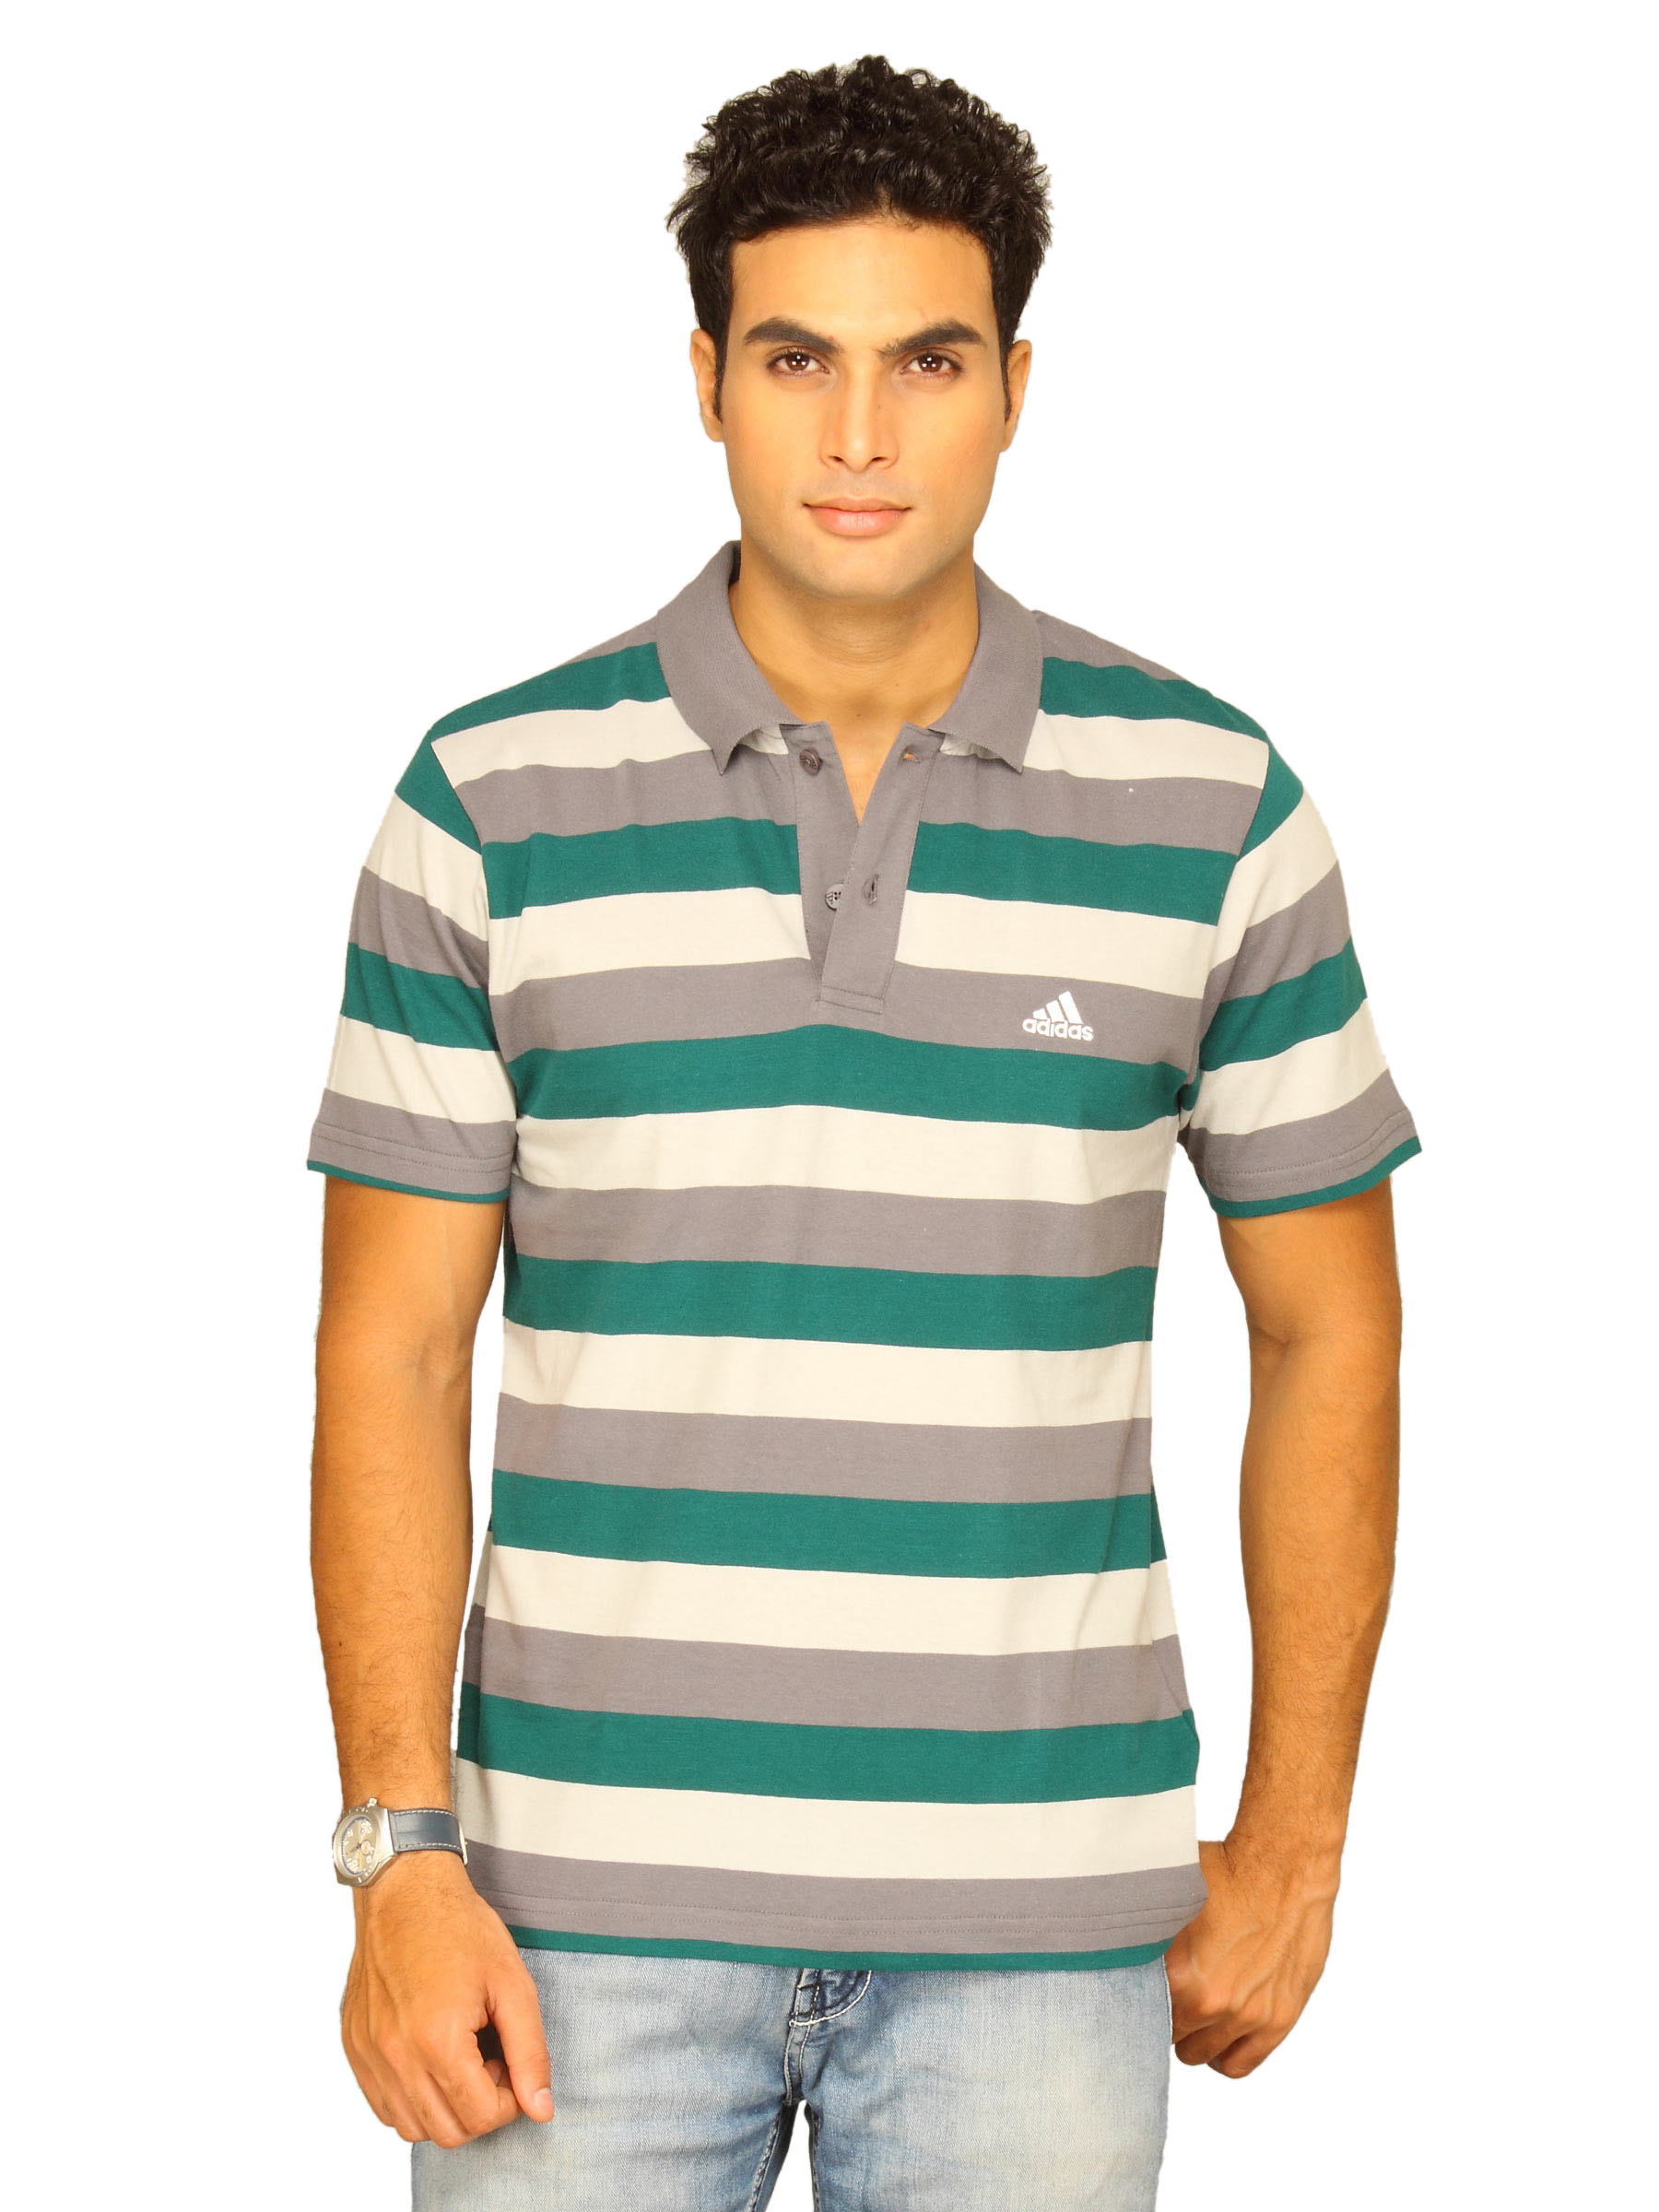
ADIDAS Men's Stripe Polo Green Grey T-shirt
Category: Apparel / Topwear / Tshirts
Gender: Men
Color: Green
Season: Summer 2011
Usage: Sports